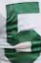
Number: 5